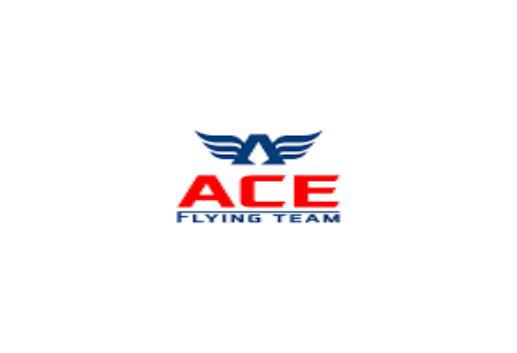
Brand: ACE Team
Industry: Others